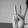
ASL letter: W